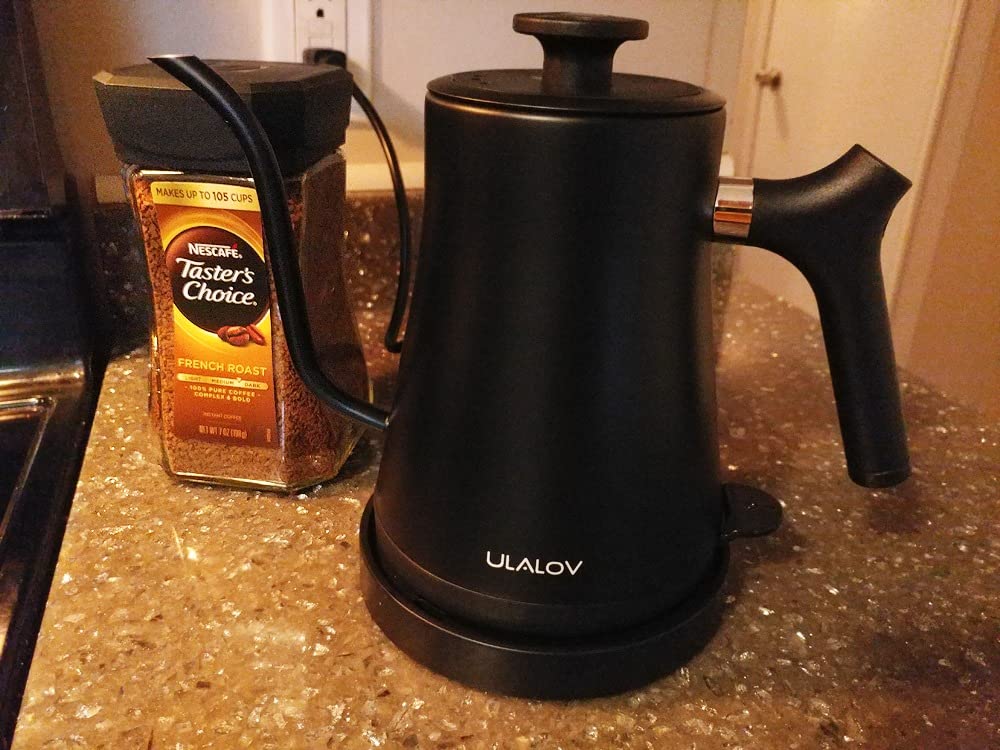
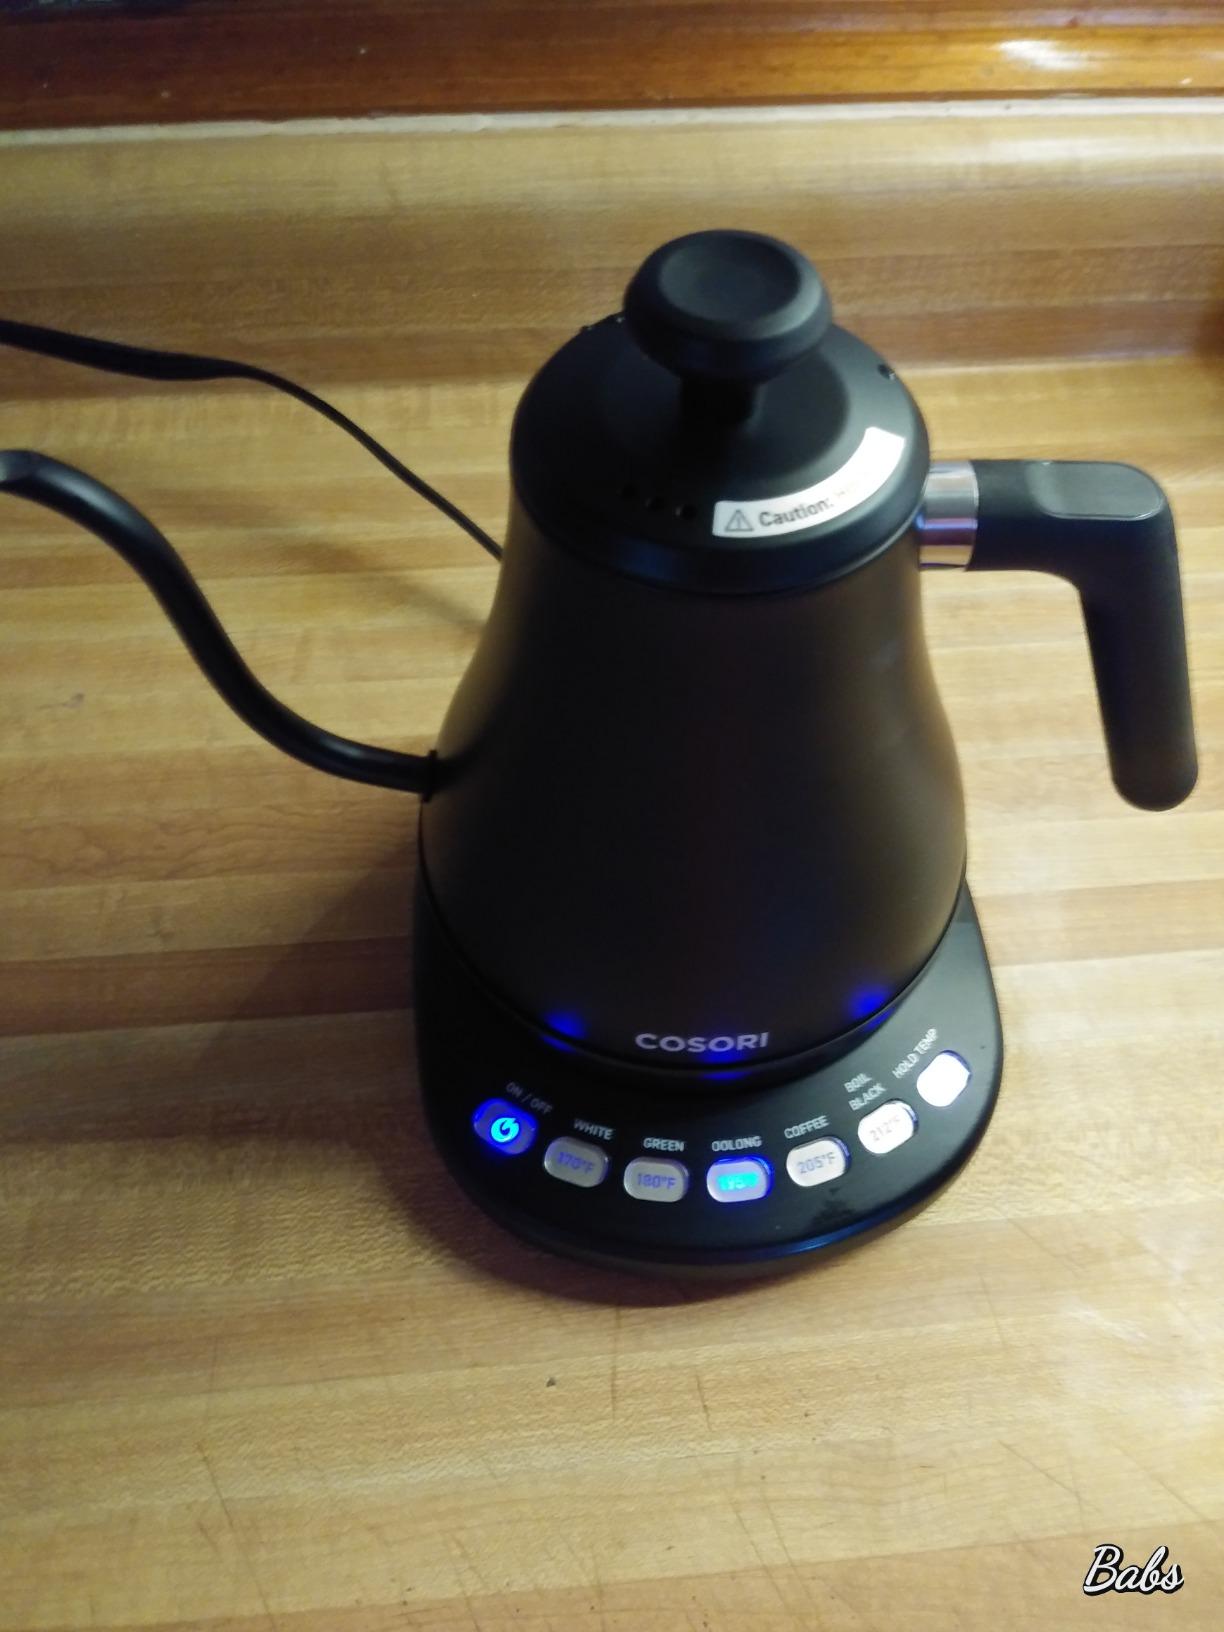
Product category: items_kettle
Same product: no